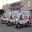
Label: ambulance